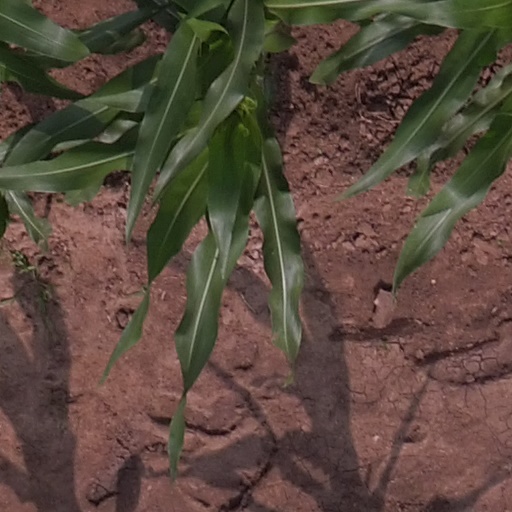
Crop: maize; corn